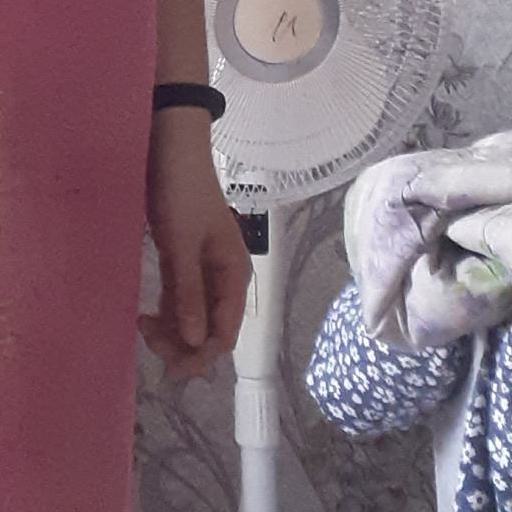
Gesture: no_gesture